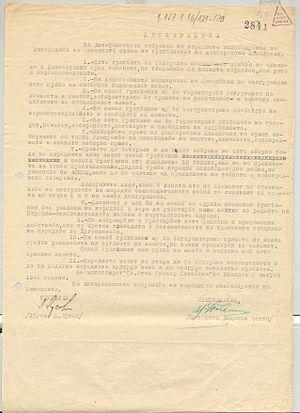
L'Assemblée anti-fasciste pour la libération du peuple macédonien, communément abrégé en ASNOM était la représentation législative créée par les Partisans macédoniens à la fin de 1944, durant la Seconde Guerre mondiale. Les résistants communistes macédoniens présentaient cette assemblée, équivalent local du Conseil antifasciste de libération nationale de Yougoslavie, comme l'organe représentatif de l'État macédonien, en vue de la future réintégration de celui-ci à la Yougoslavie reconstituée. Elle comptait 115 membres non élus, mais représentant les factions locales de Résistance.